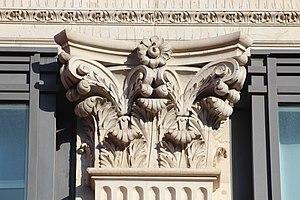
Bâtiment situé 126 rue de Rivoli à Paris avec des sculptures de cariatides et d’atlantes. Aujourd'hui occupé au rez-de chassée par un magasin C. &amp